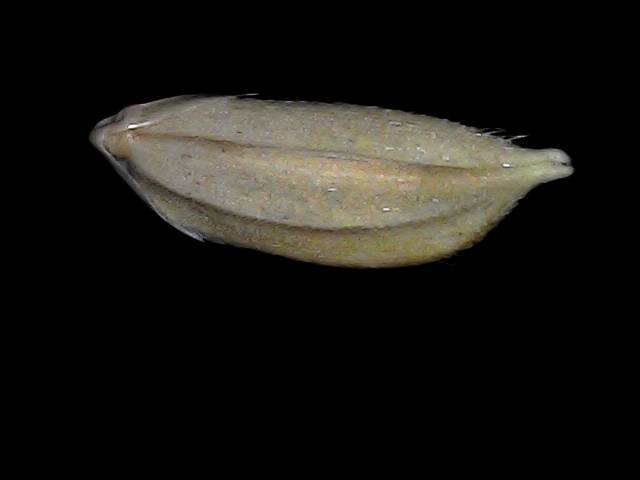
Rice variety: Bd34